List of rulers of the Kingdom of the Isles

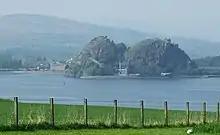
Modern Dumbarton Castle, the site of a 9th-century siege by Ímar and Amlaíb Conung

During this period the historical record is particularly sparse and these early entries must be considered as somewhat speculative.